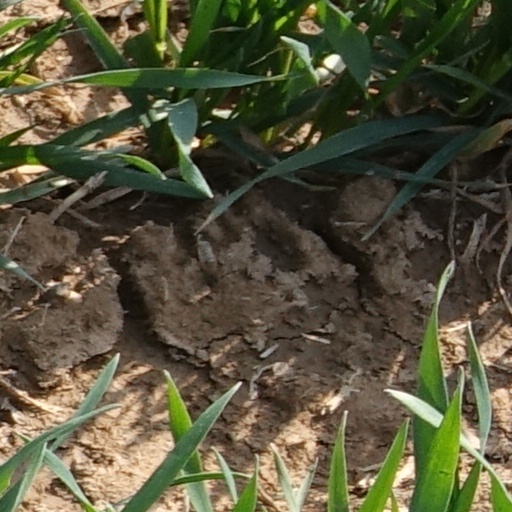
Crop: wheat